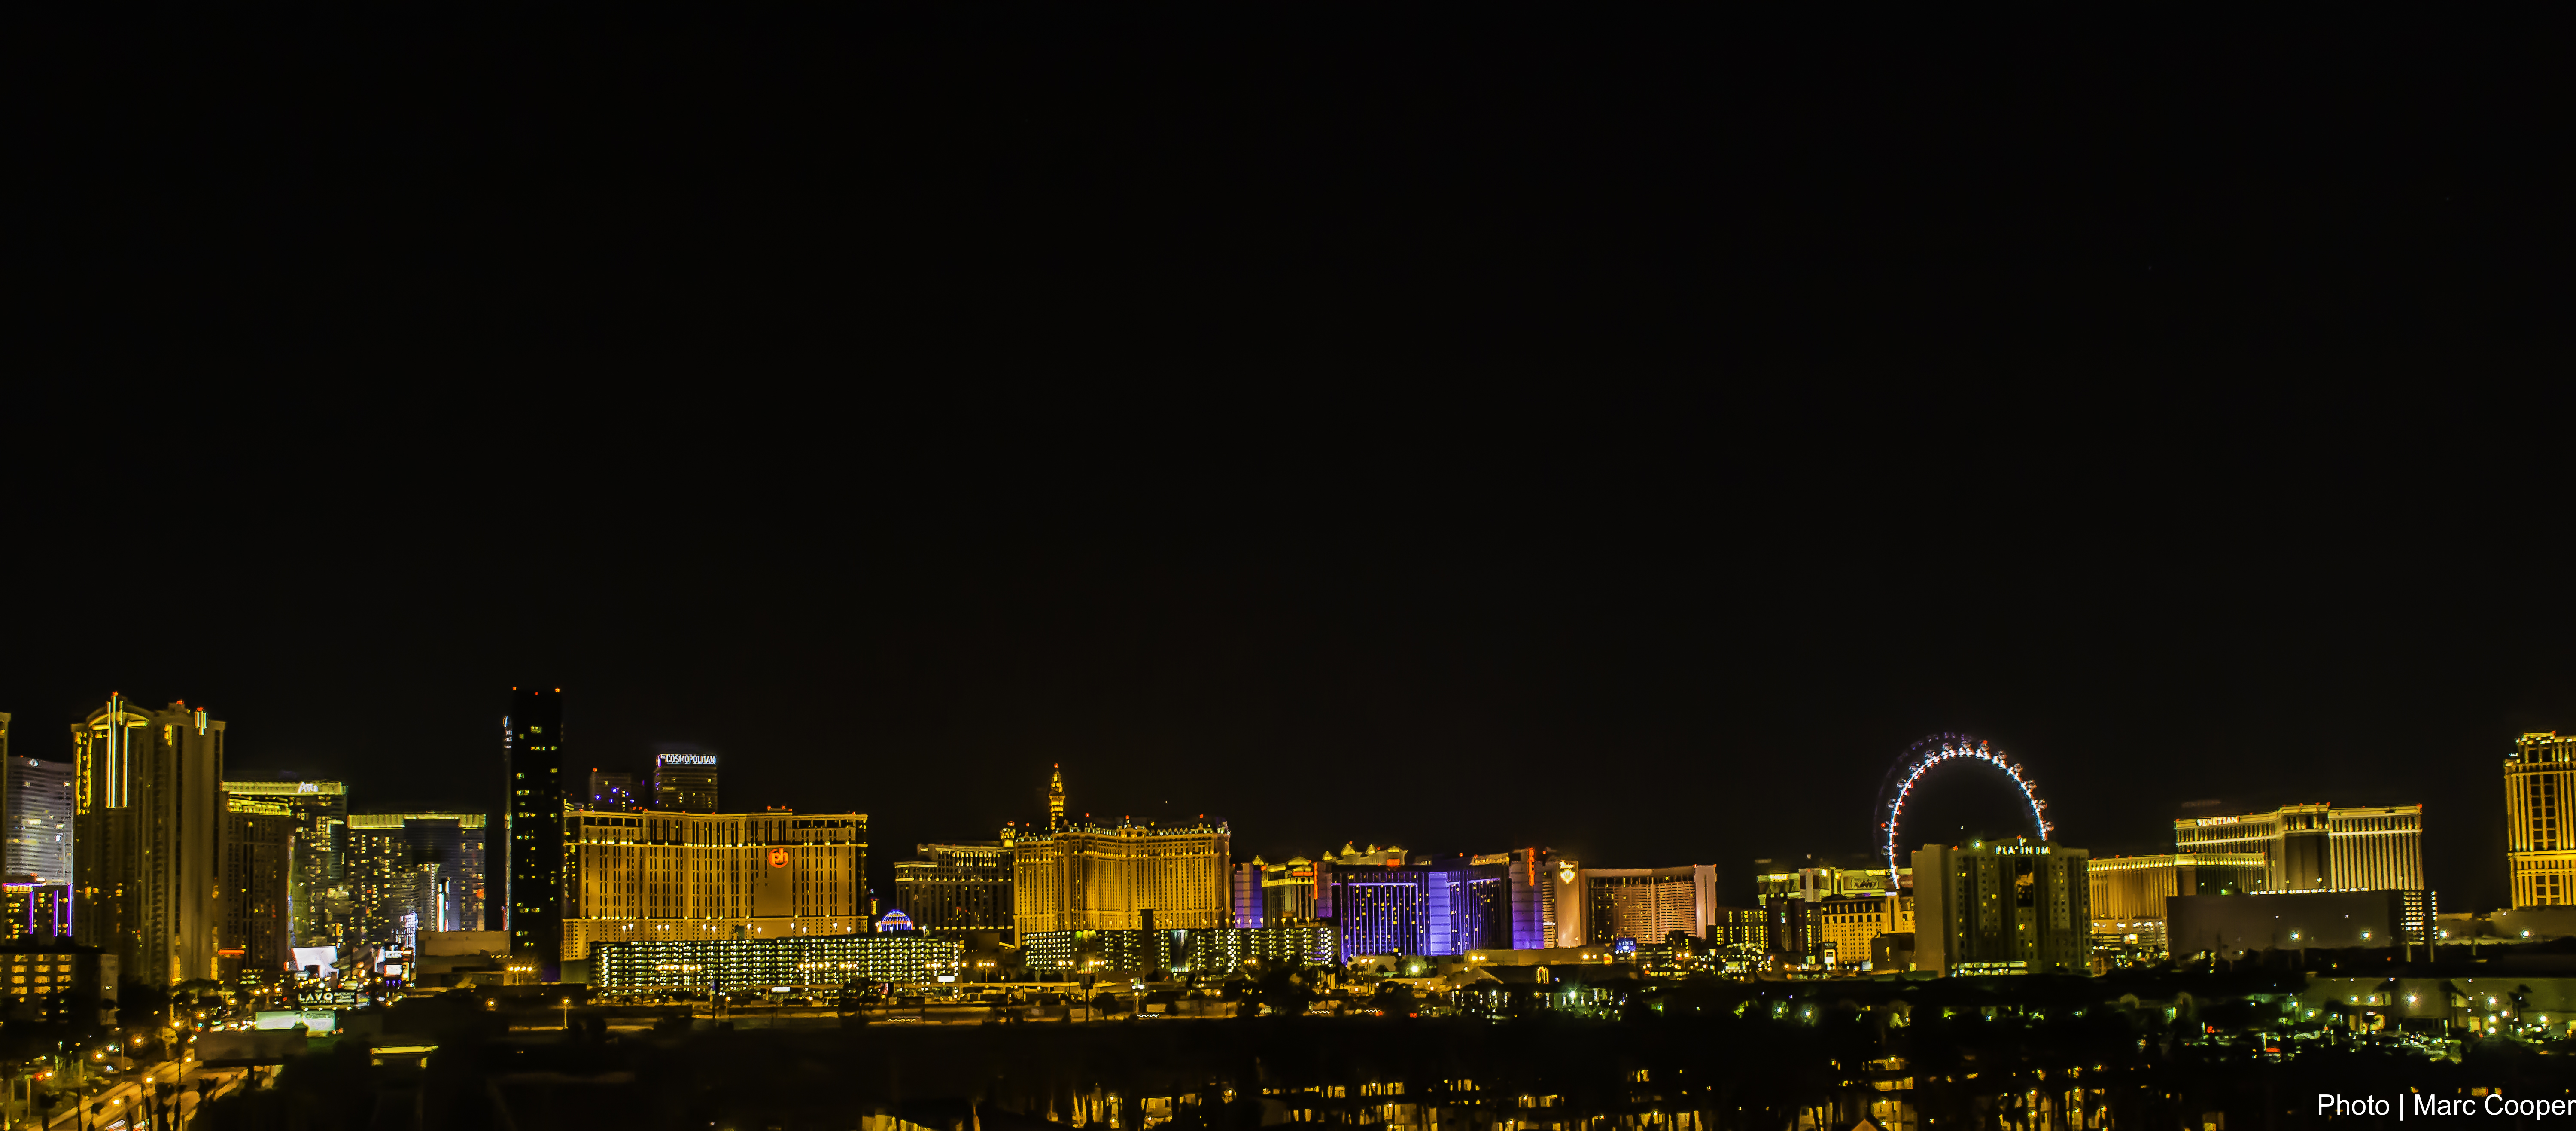
horizon, skyline, night, city, cityscape, downtown, dusk, evening, downtownvegas, lasvegas, metropolis, human settlement, metropolitan area